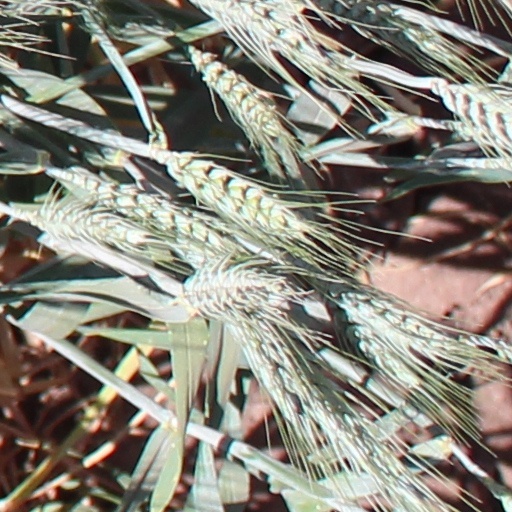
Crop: wheat